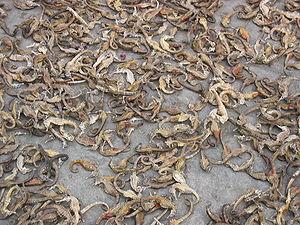
Les Hippocampes, du grec ἵππος, híppos, « cheval » et de κάμπος, kámpos, « poisson marin », aussi appelés familièrement chevaux de mer, sont un genre de poissons à nageoires rayonnées de la famille des Syngnathidae. Une cinquantaine d'espèces se répartissent dans les eaux tempérées et tropicales partout dans le monde. Comme beaucoup de poissons, ils souffrent de la destruction de leur habitat et de la surpêche liée au braconnage.